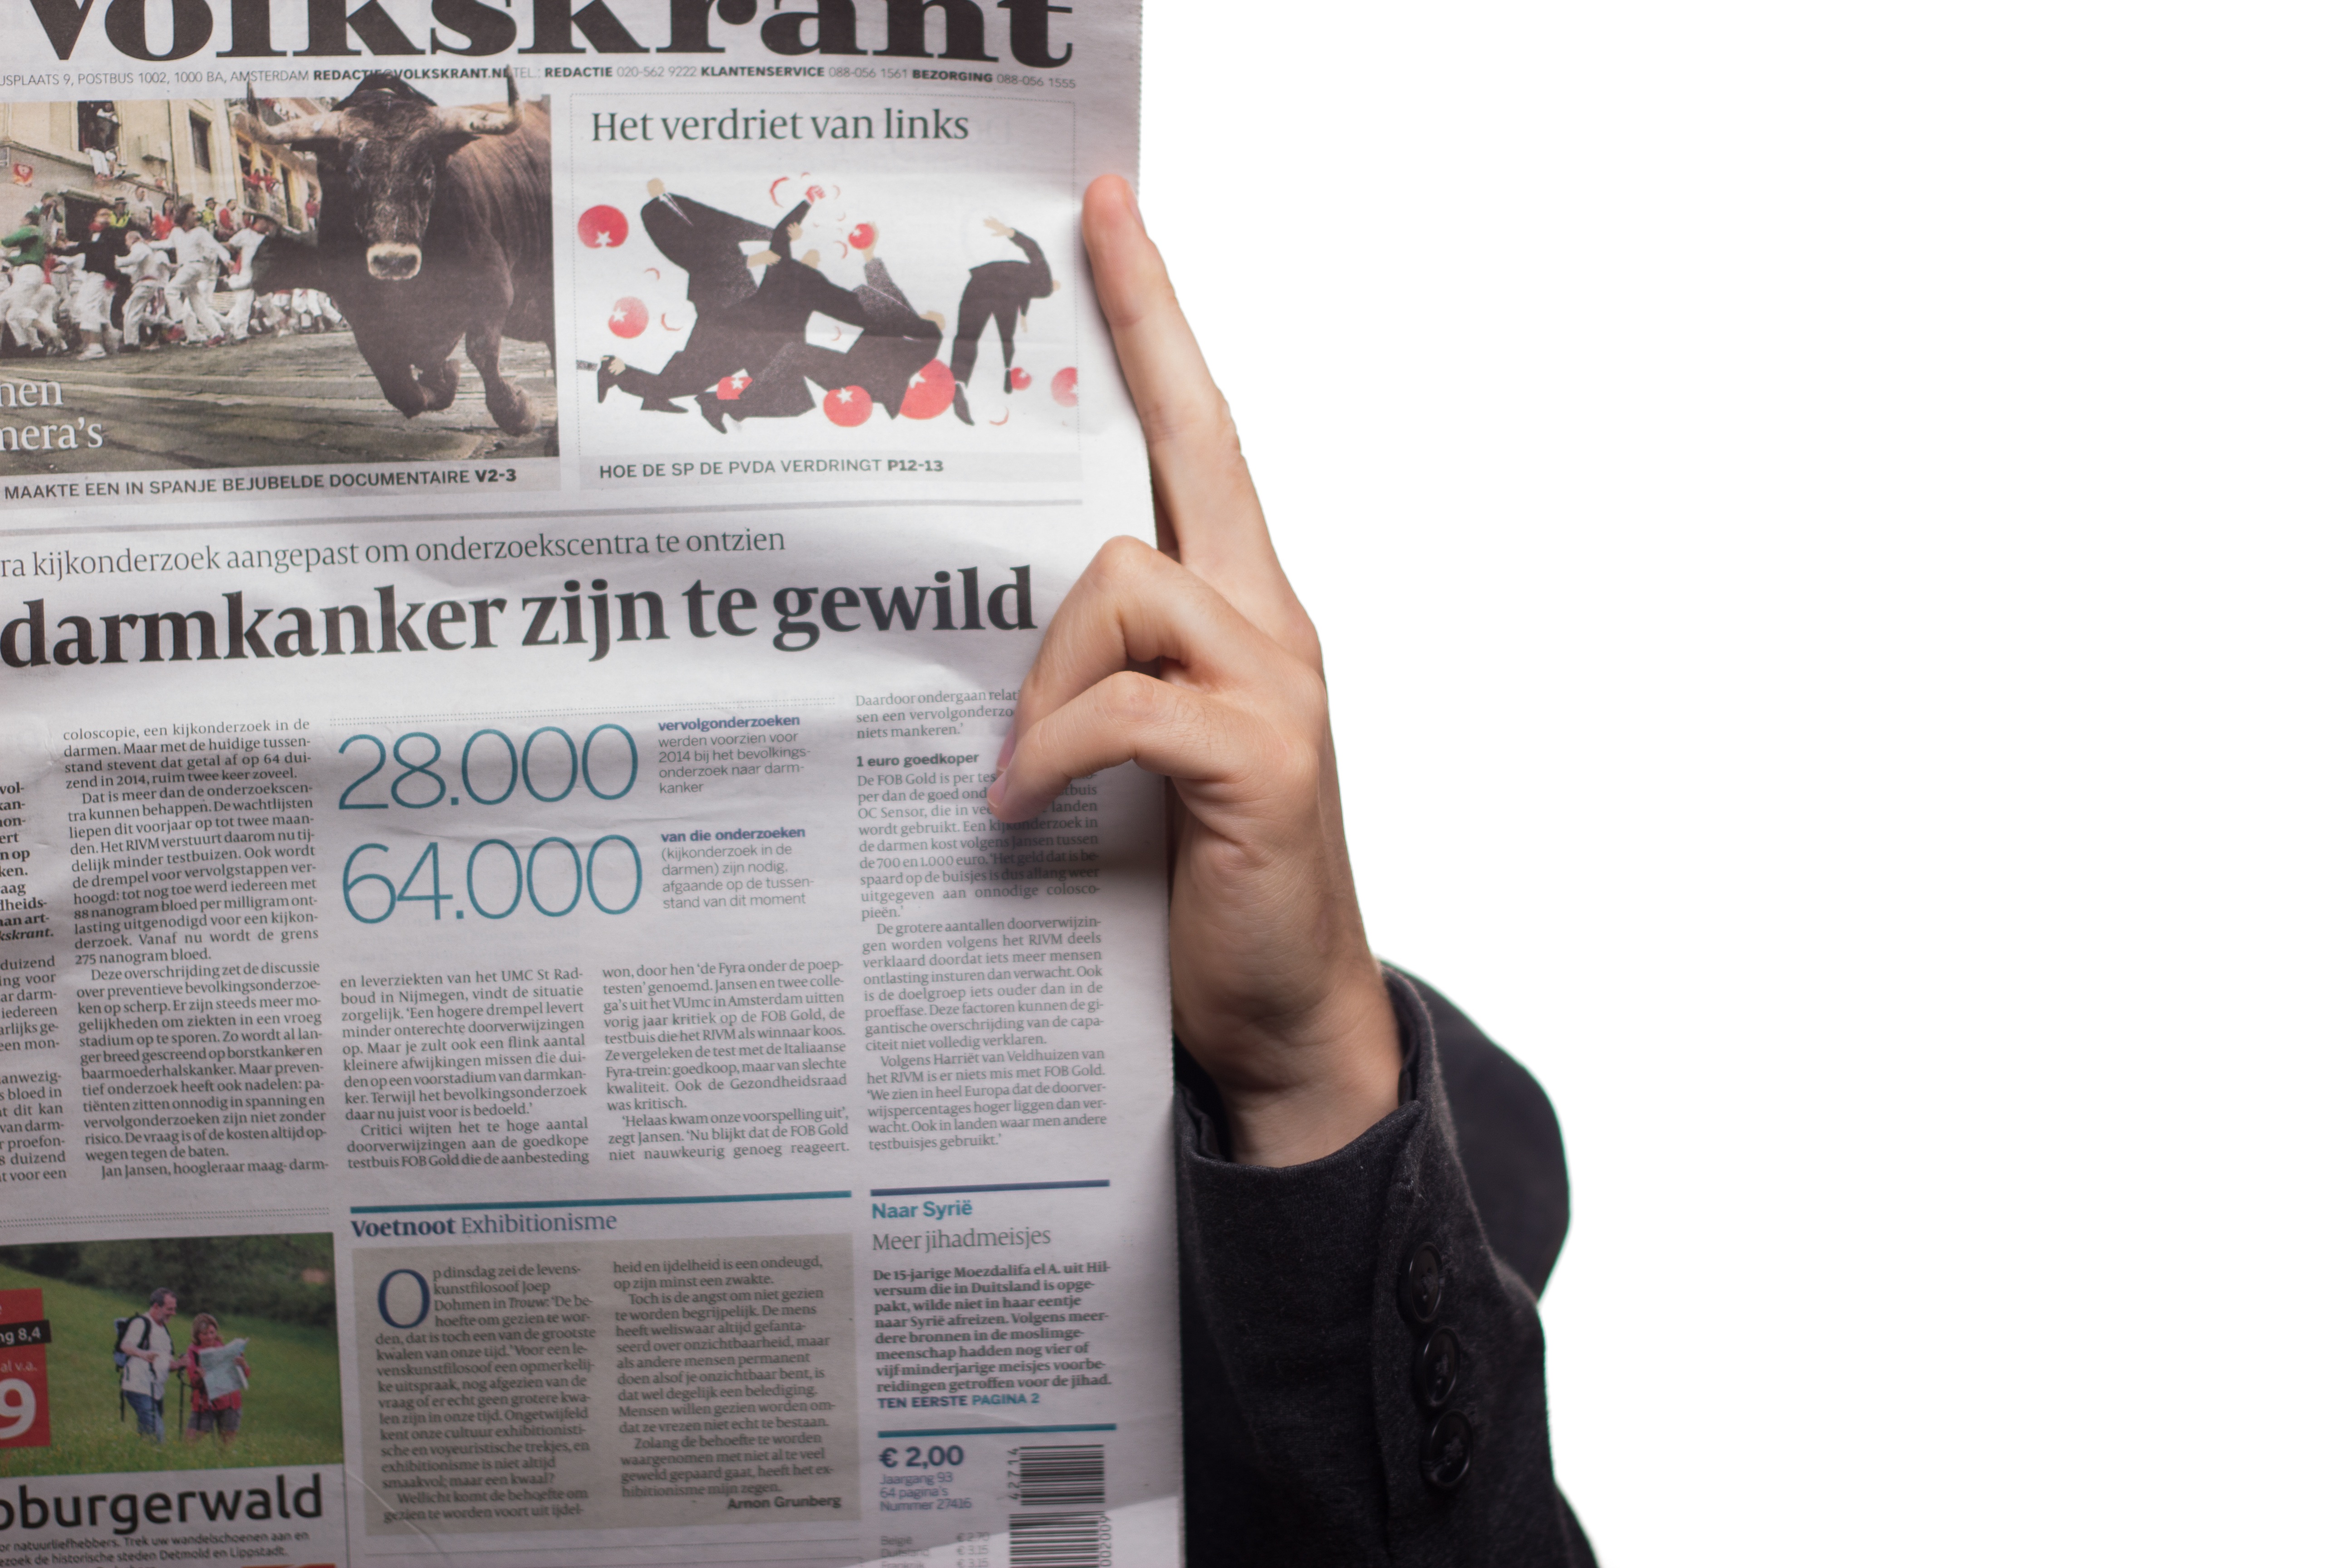
writing, read, advertising, journal, newspaper, brand, text, document, news, director, adult, newsprint, daily newspaper, manager, business people, clog, news journal